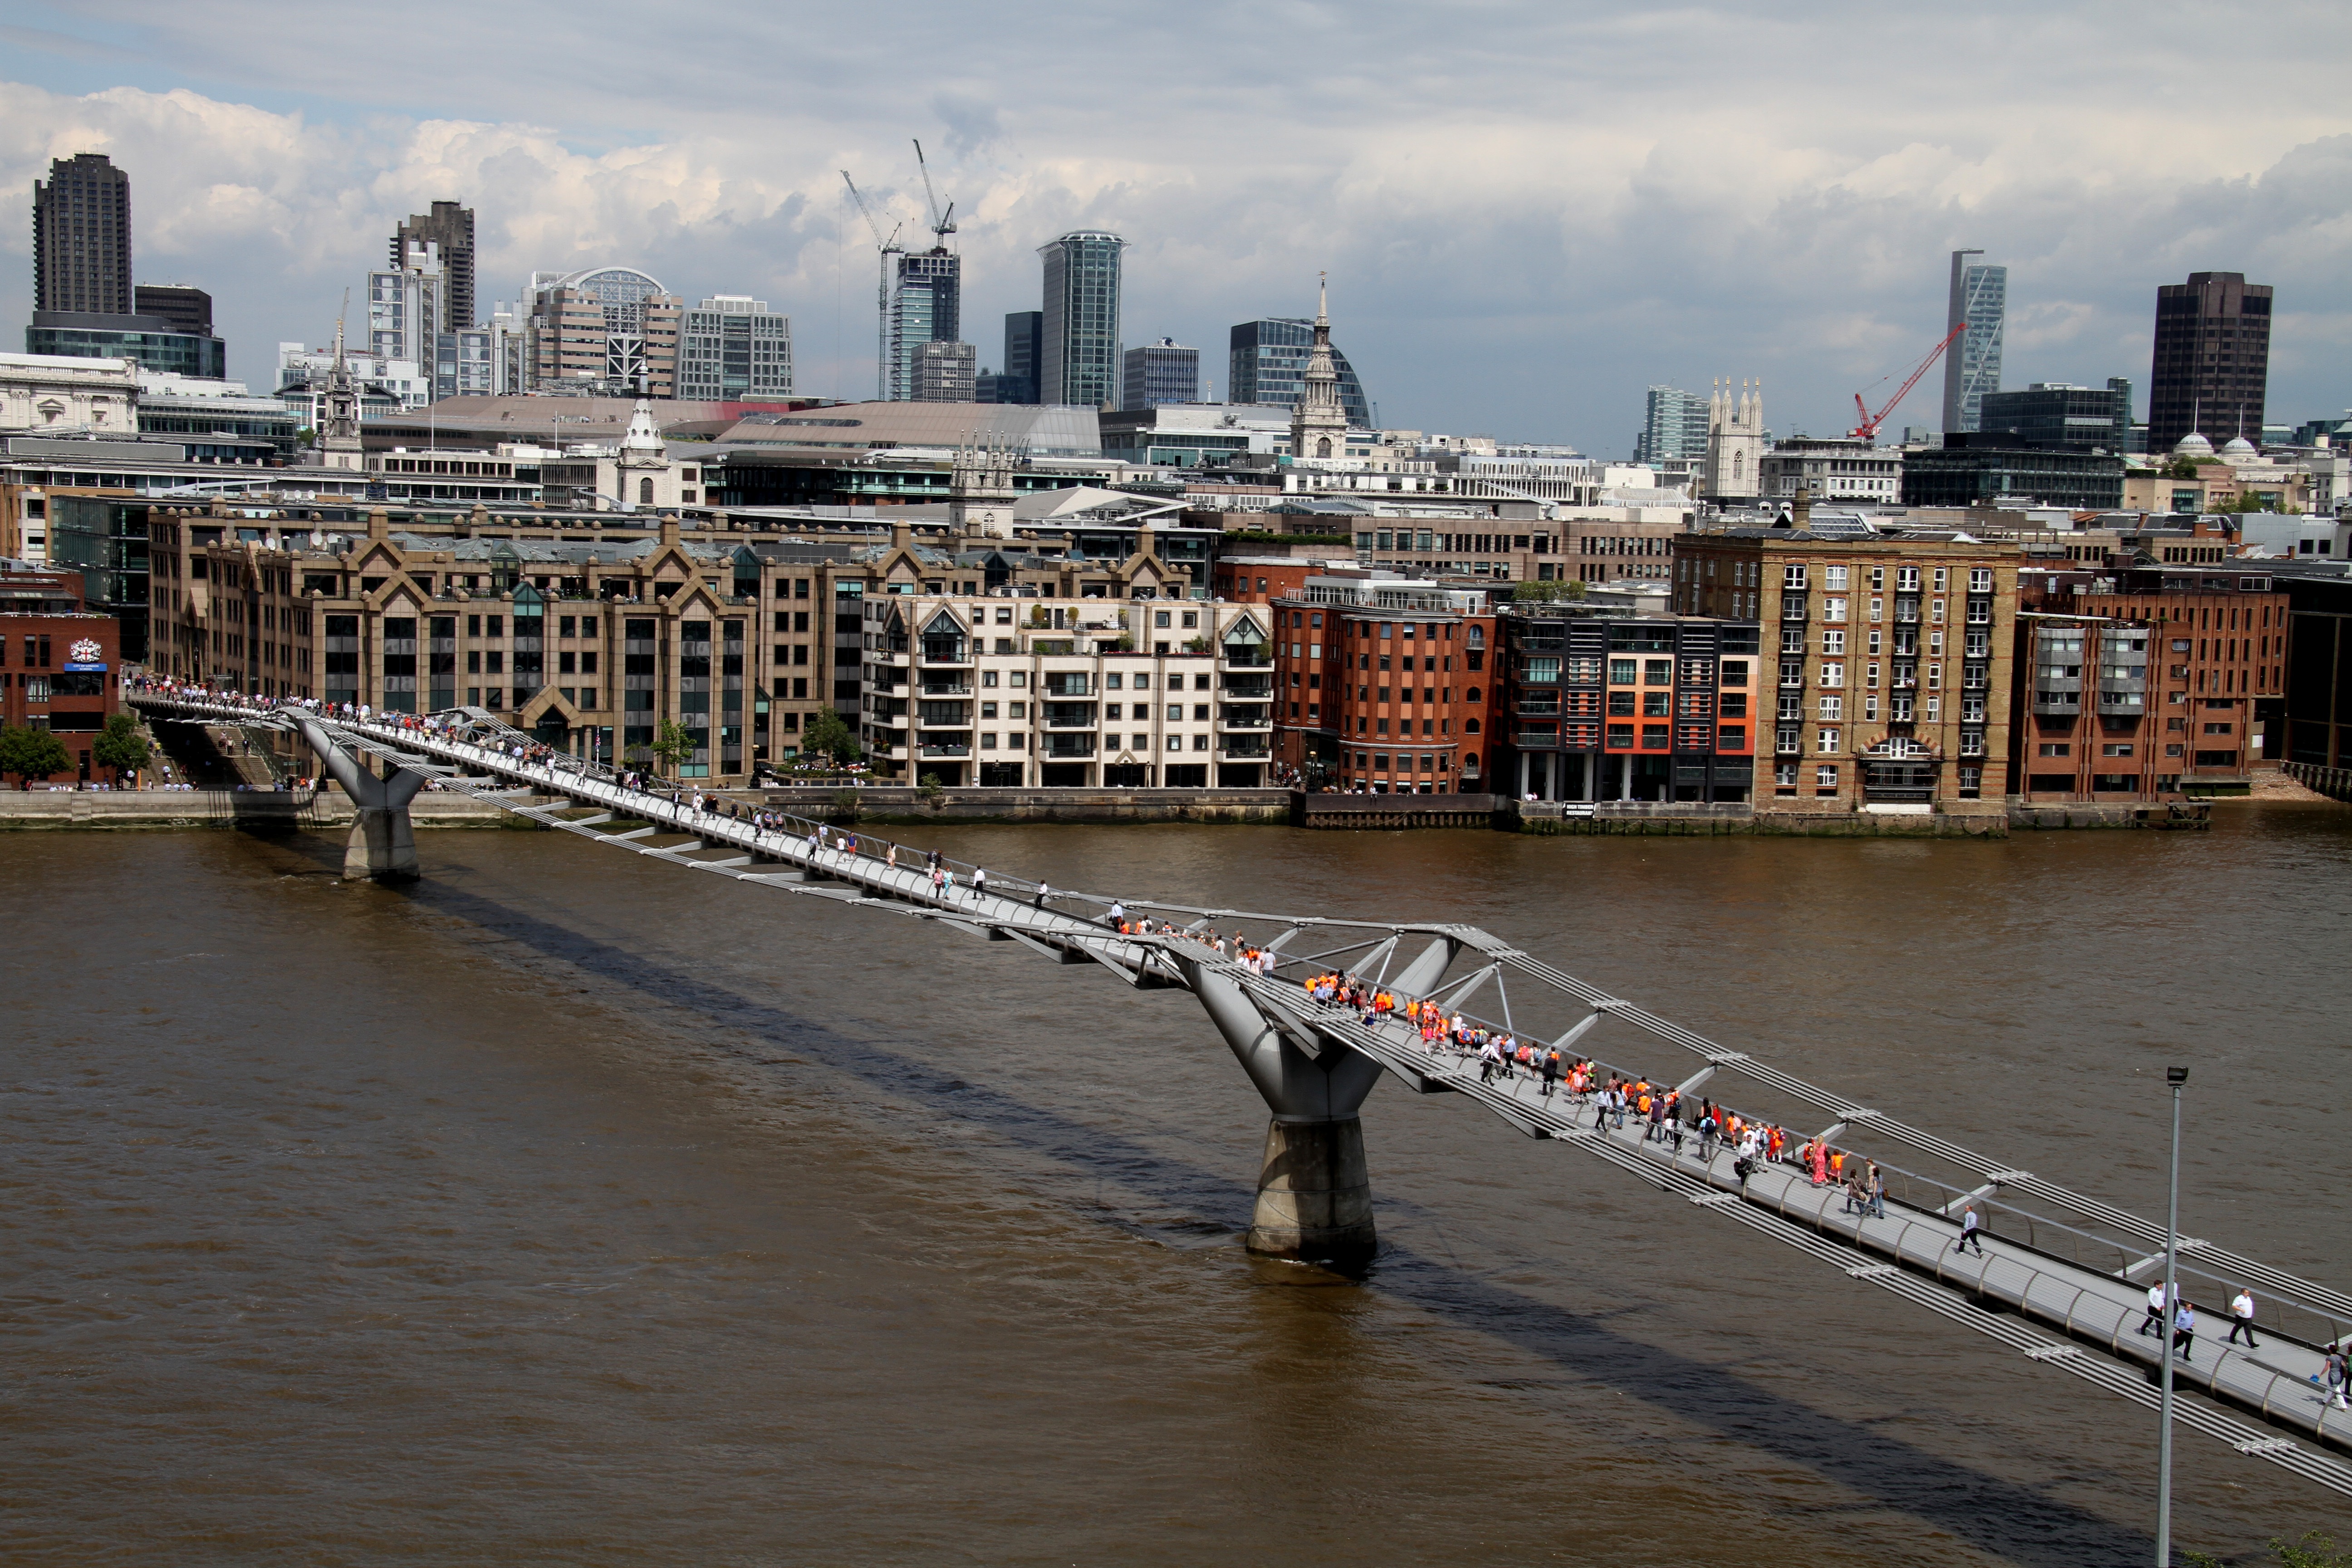
sea, coast, water, dock, architecture, boardwalk, bridge, skyline, city, pier, river, walkway, cityscape, downtown, reflection, vehicle, harbor, waterway, capital, london, english, thames, urban area, human settlement